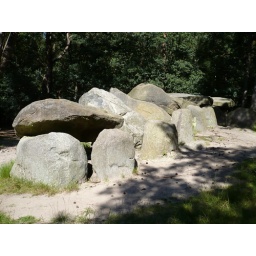
5 August 2007This rock structure is a stone age tomb. It's near Emmen. This kind of structure is called a Passage Grave.